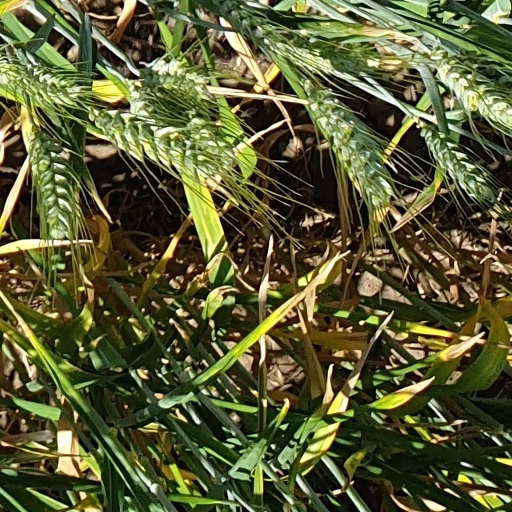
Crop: wheat